Robert Fitzharding

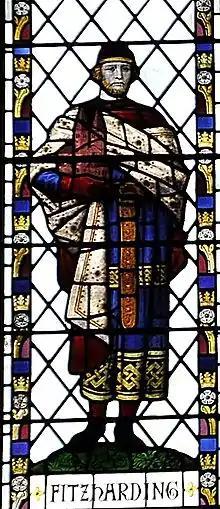
Robert Fitzharding

Robert Fitzharding is believed to have been the grandson of Eadnoth, who had held the post of Staller under King Edward the Confessor and King Harold. Robert's father Harding of Bristol was the King's Reeve in Bristol, with a house in Baldwin Street. Robert later built a large house in Broad Street, on the River Frome. He became a burgess of the city and sufficiently wealthy to buy from Robert, 1st Earl of Gloucester extensive manorial lands around Bristol to its south and west, including Redcliffe, Bedminster, Leigh, Portbury and Billeswick.